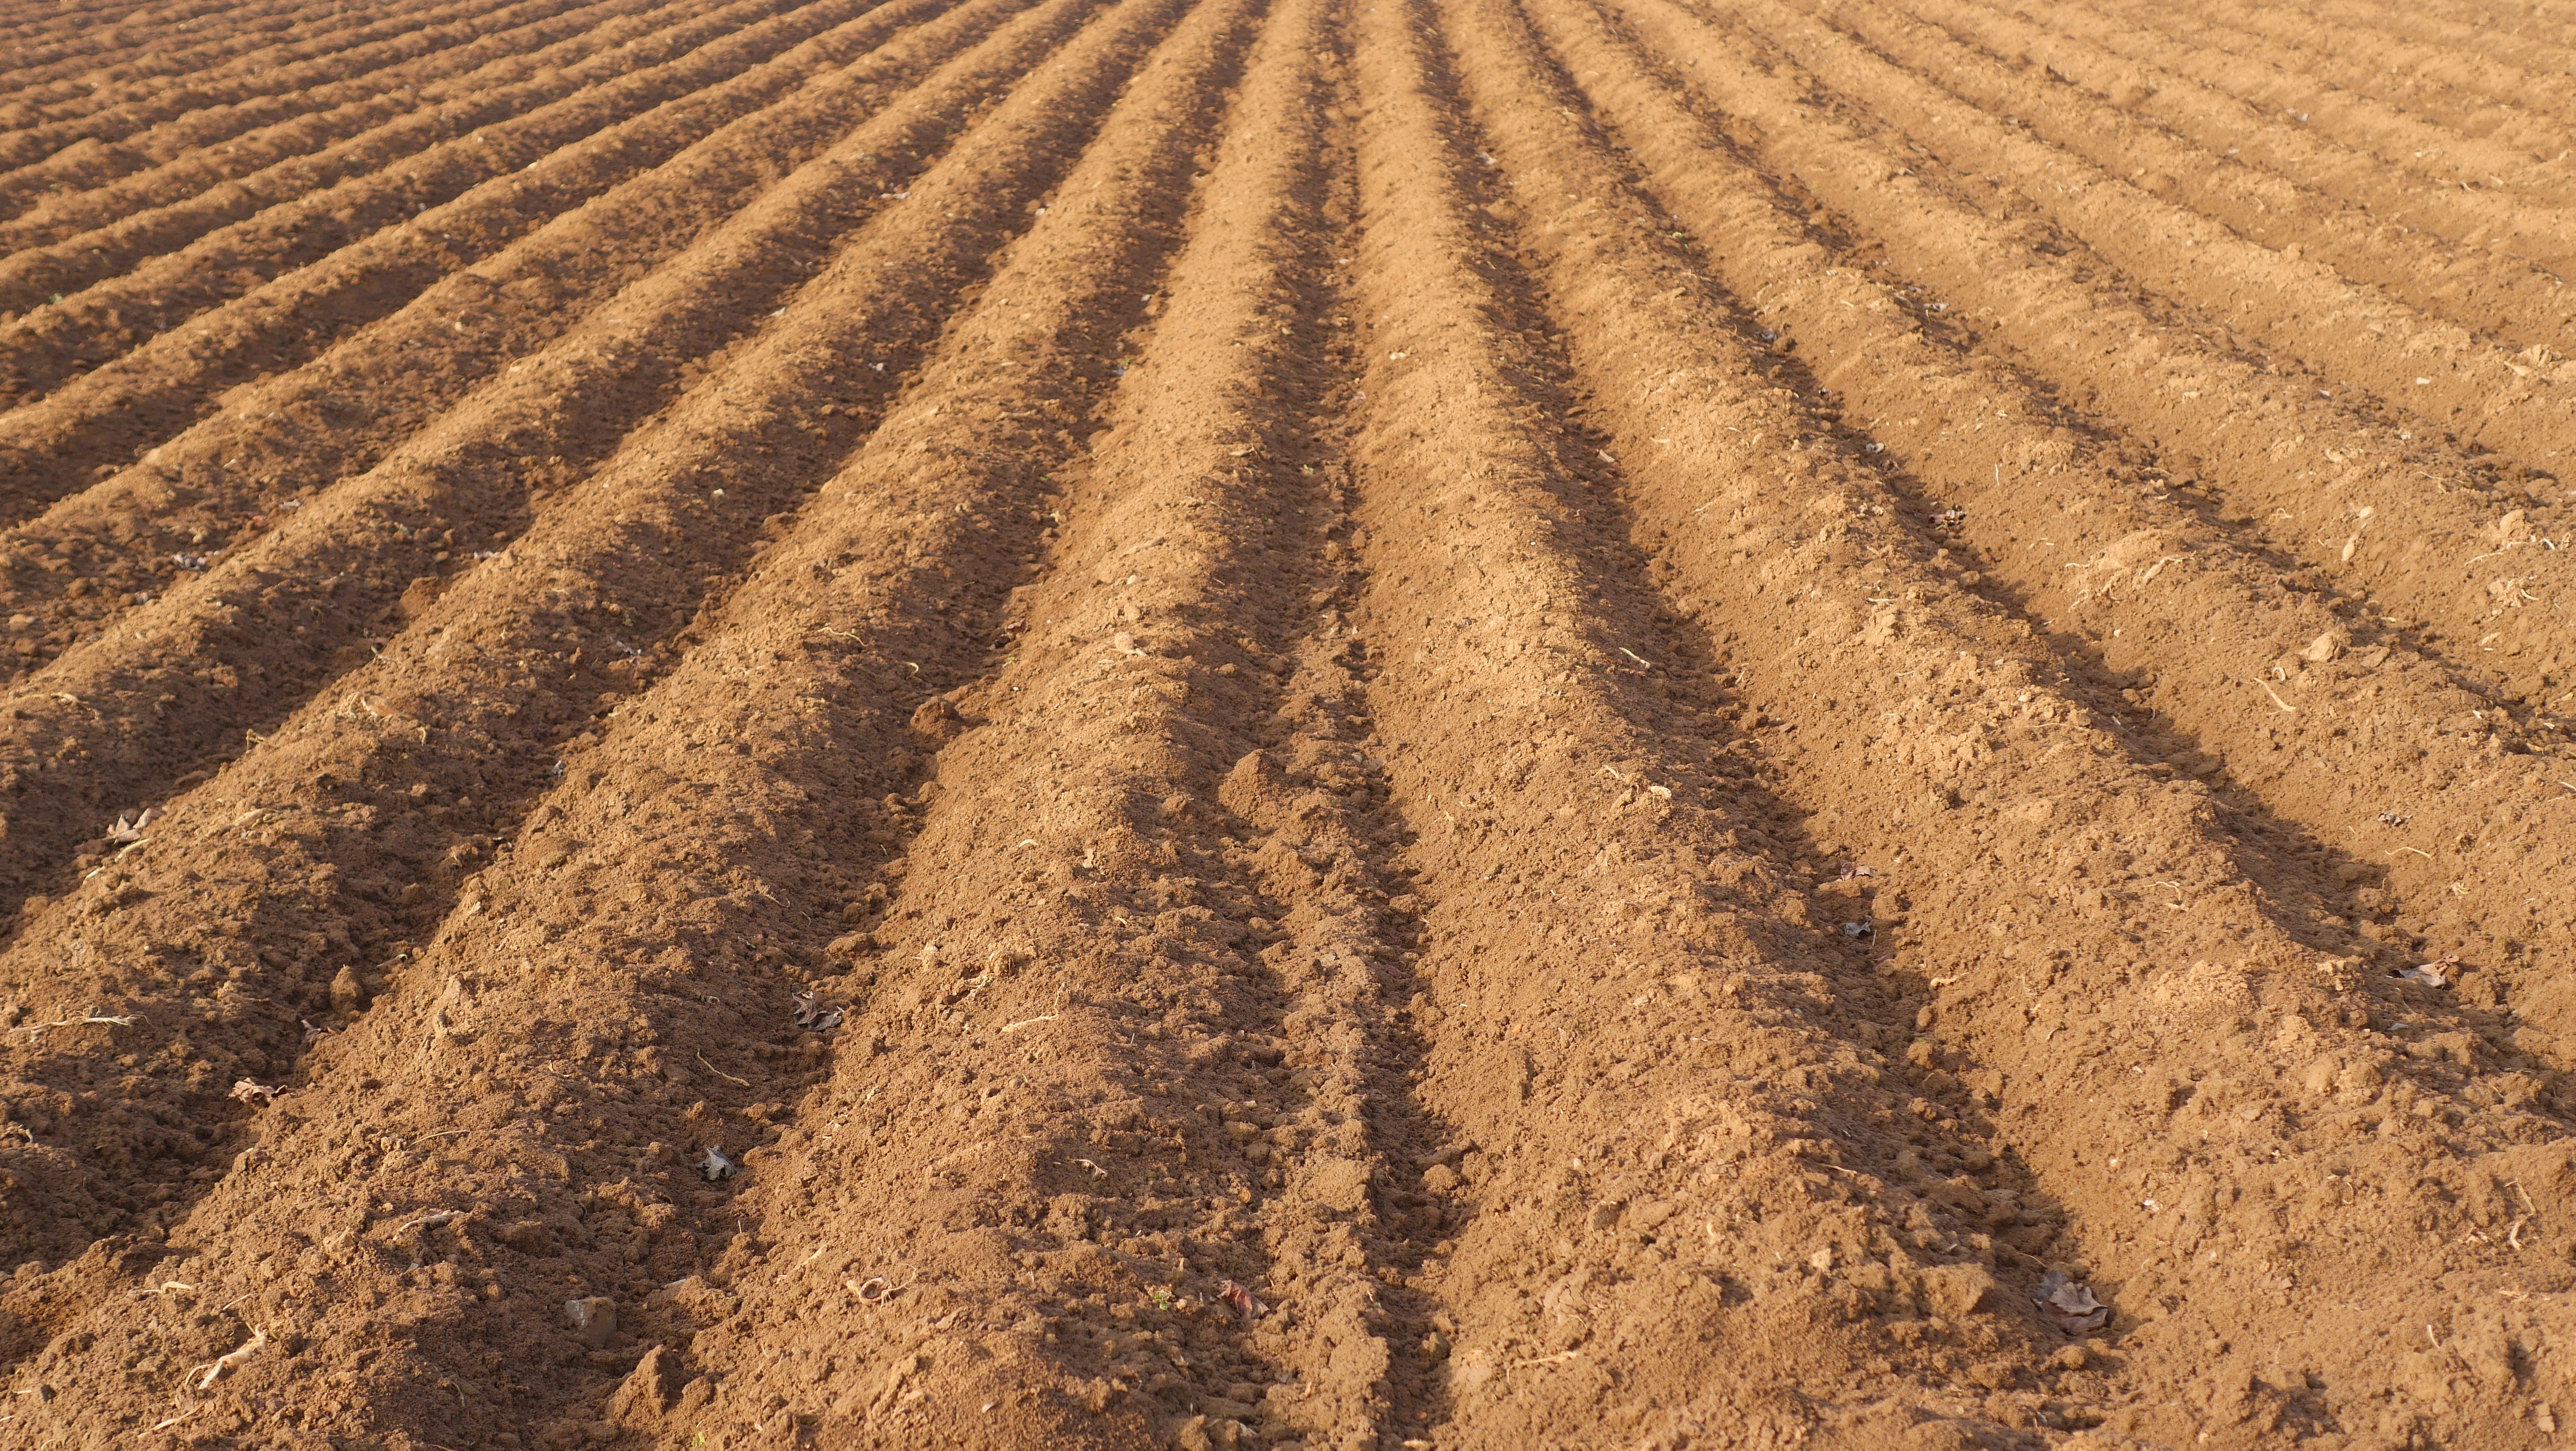
sand, mountain, winter, field, ground, prairie, texture, seed, wave, valley, asphalt, fruitful, pattern, food, spring, high, crop, autumn, brown, soil, agriculture, plain, surface, furrow, earth, deep, symmetry, uniform, series, arable, arable land, farmland rut, regulation, sowing, vegetation calm, grass family